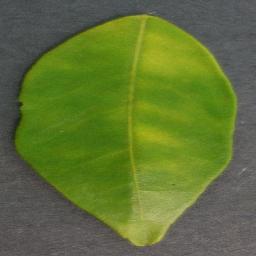
Label: Orange___Haunglongbing_(Citrus_greening)